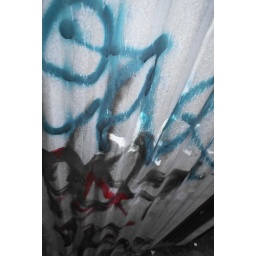
some grimey fence near my house